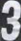
Number: 3